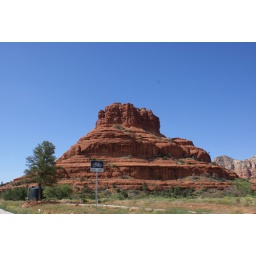
Red rock formation along the highway in Sedona area.